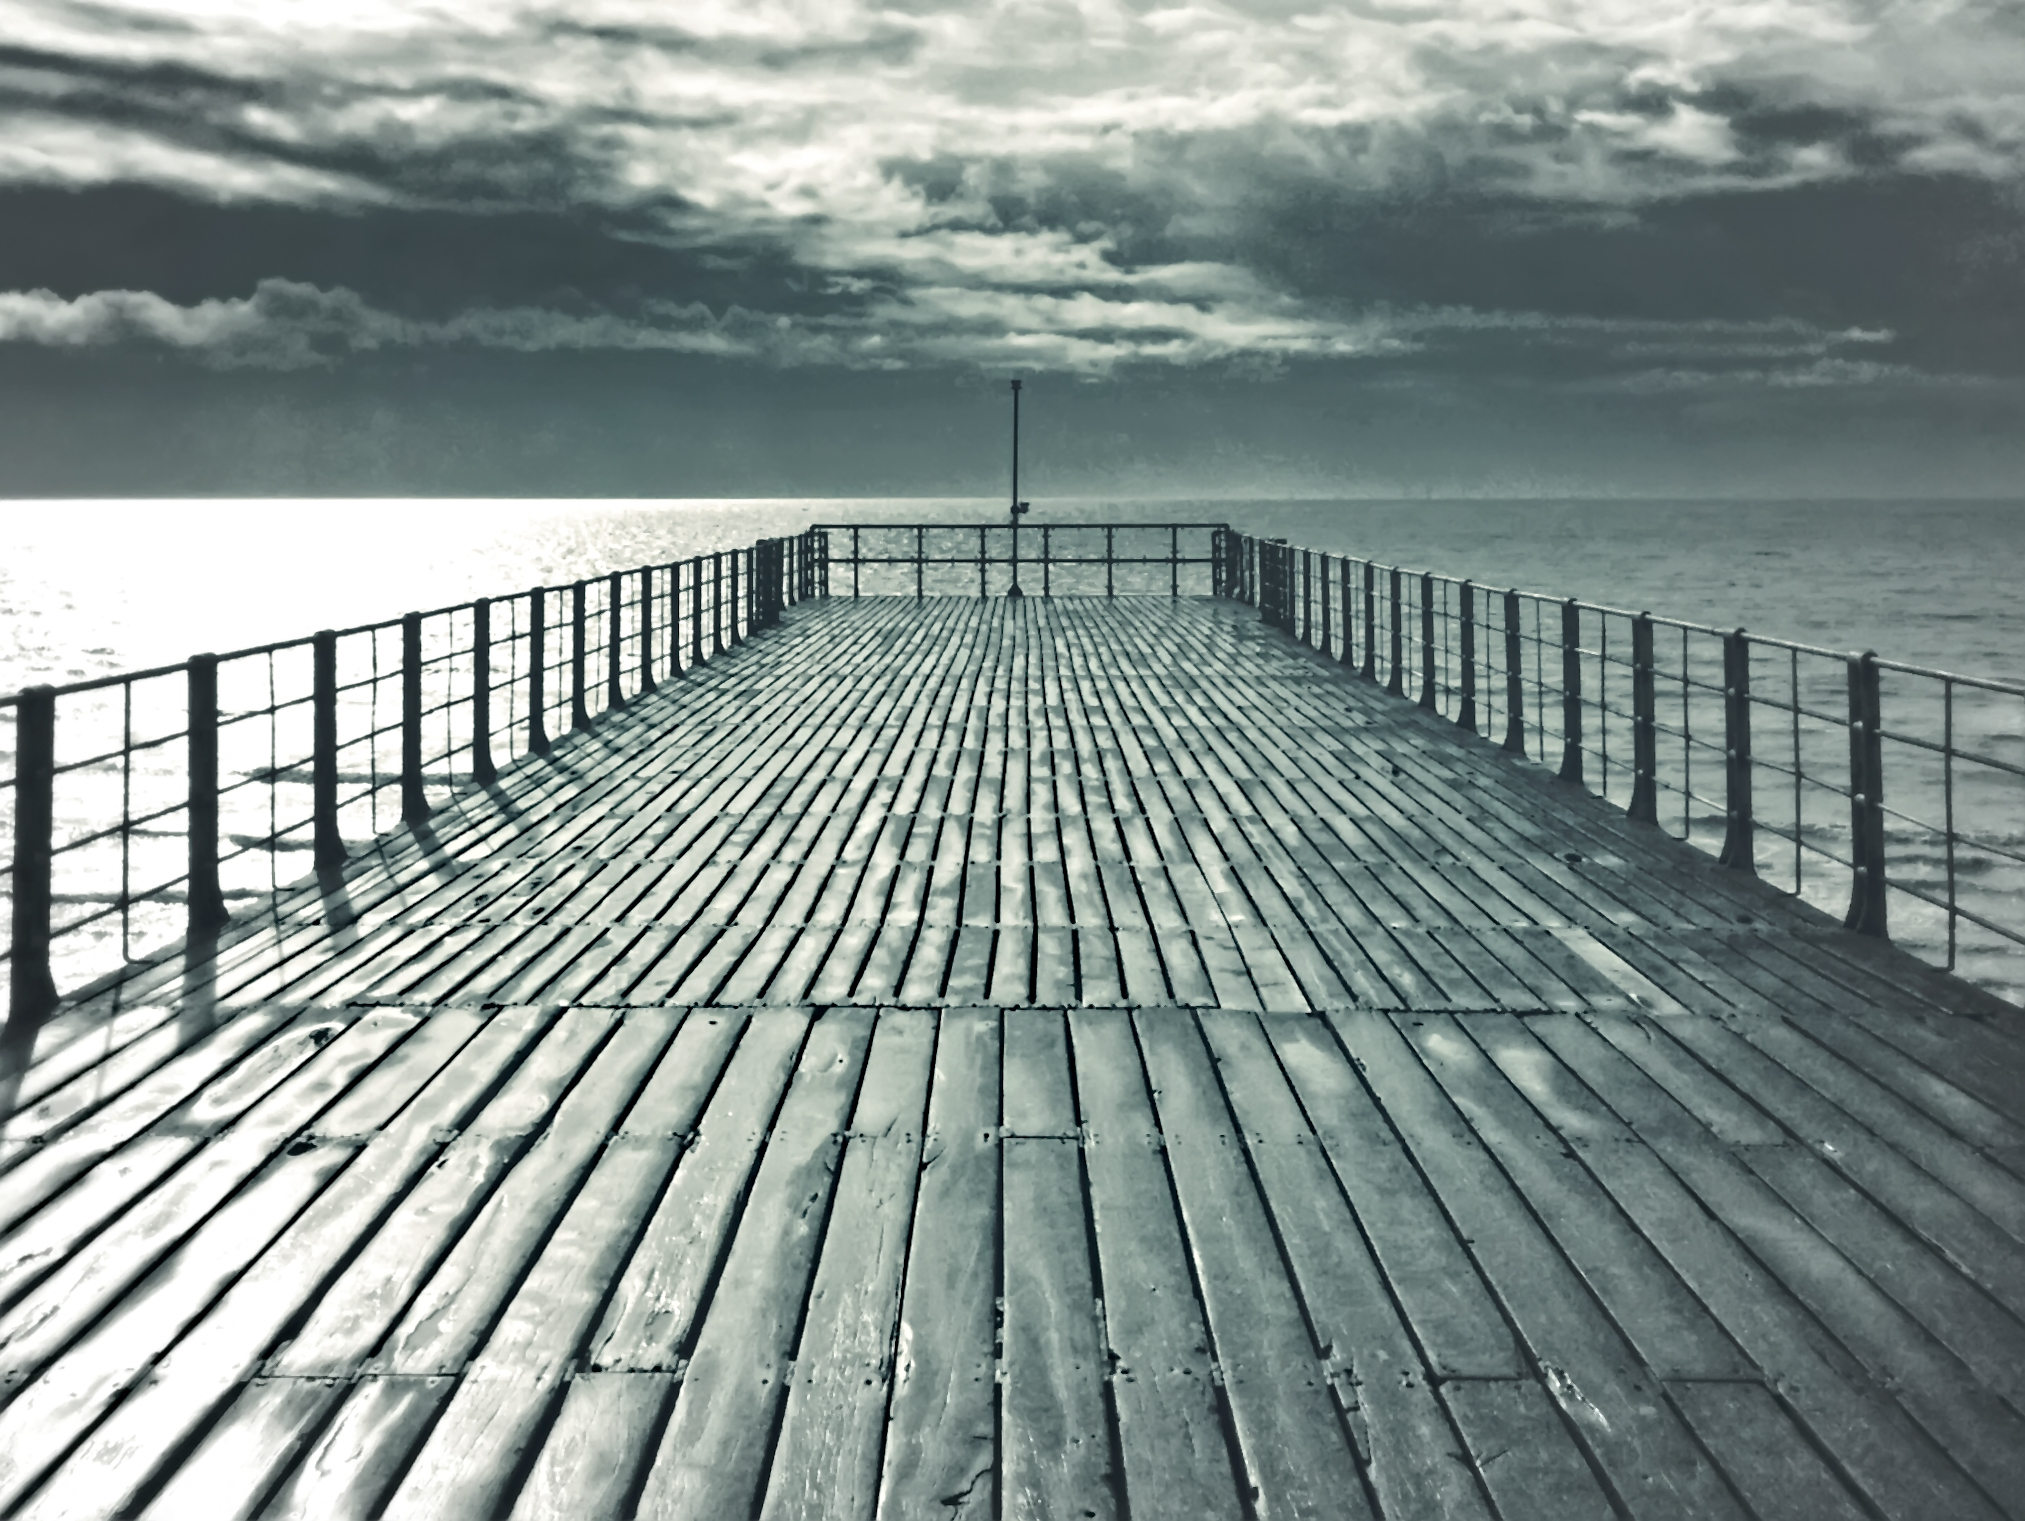
mobile, sea, coast, water, ocean, horizon, winter, fence, boardwalk, wood, sunlight, cloudy, shore, wave, perspective, wet, pier, walkway, railing, line, tower, monochrome, blackandwhite, lines, waves, boards, day, end, breakwater, bognor